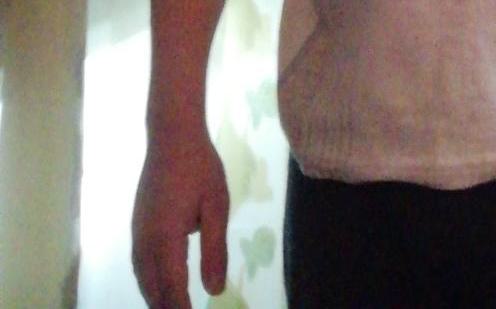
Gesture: no_gesture